Chautauqua Belle

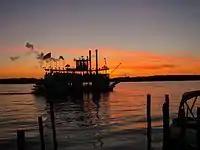
"Chautauqua Belle" steaming on Chautauqua Lake, Summer 2010

Originally financed and built by Captain James Webster, the vessel was constructed on site in Mayville, New York, between 1974 and 1976. The "Chautauqua Belle" was launched in 1976 as part of Chautauqua County's celebration of the United States Bicentennial.